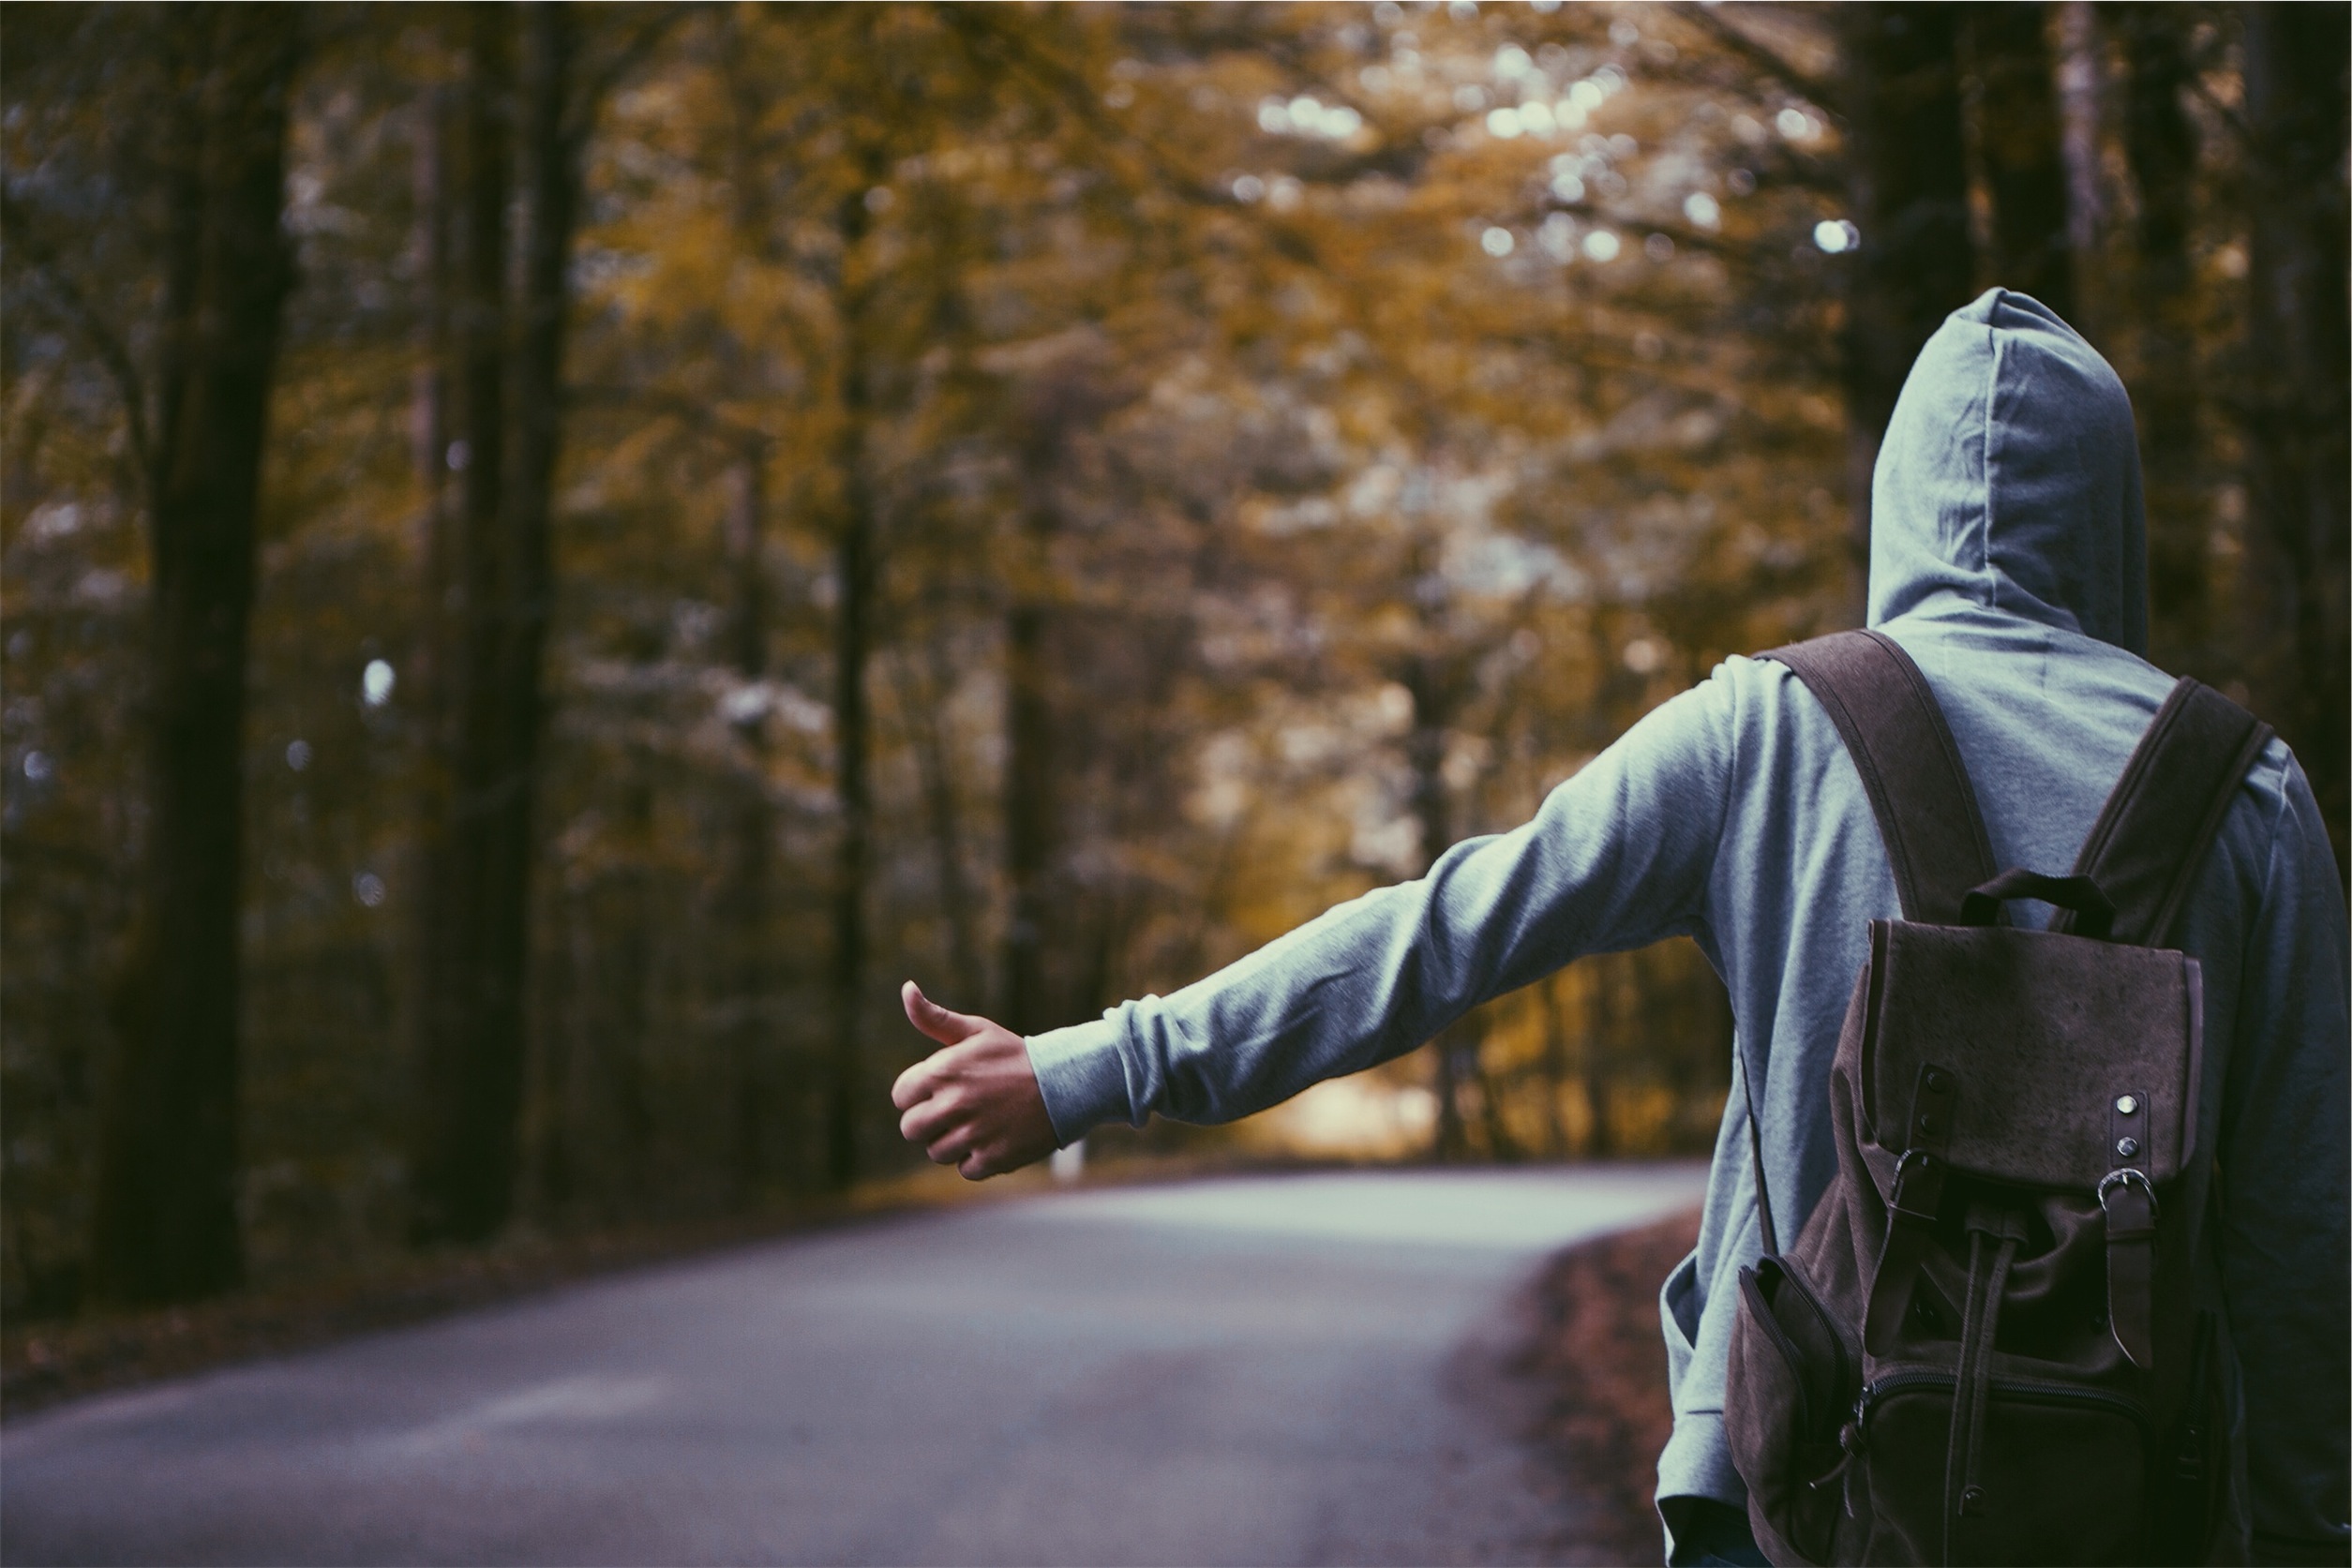
man, people, road, backpack, guy, spring, autumn, hitchhiker, hoodie, season, thumb, screenshot, knapsack